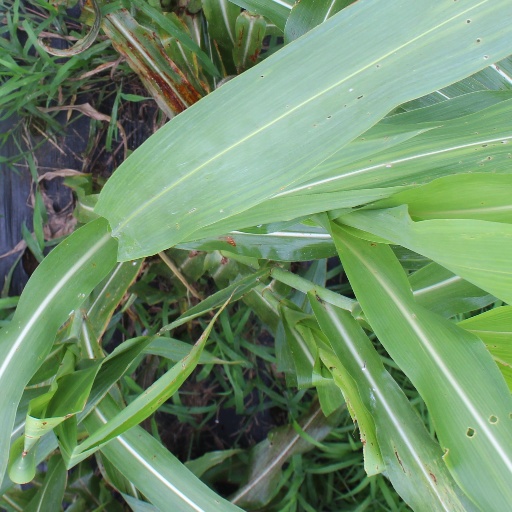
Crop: sorghum